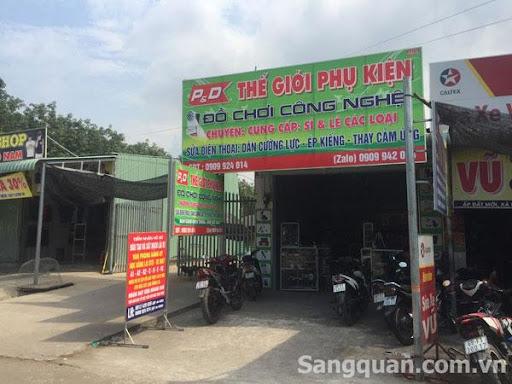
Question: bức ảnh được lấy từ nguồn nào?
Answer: sangquan. com. vn